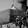
ASL letter: H